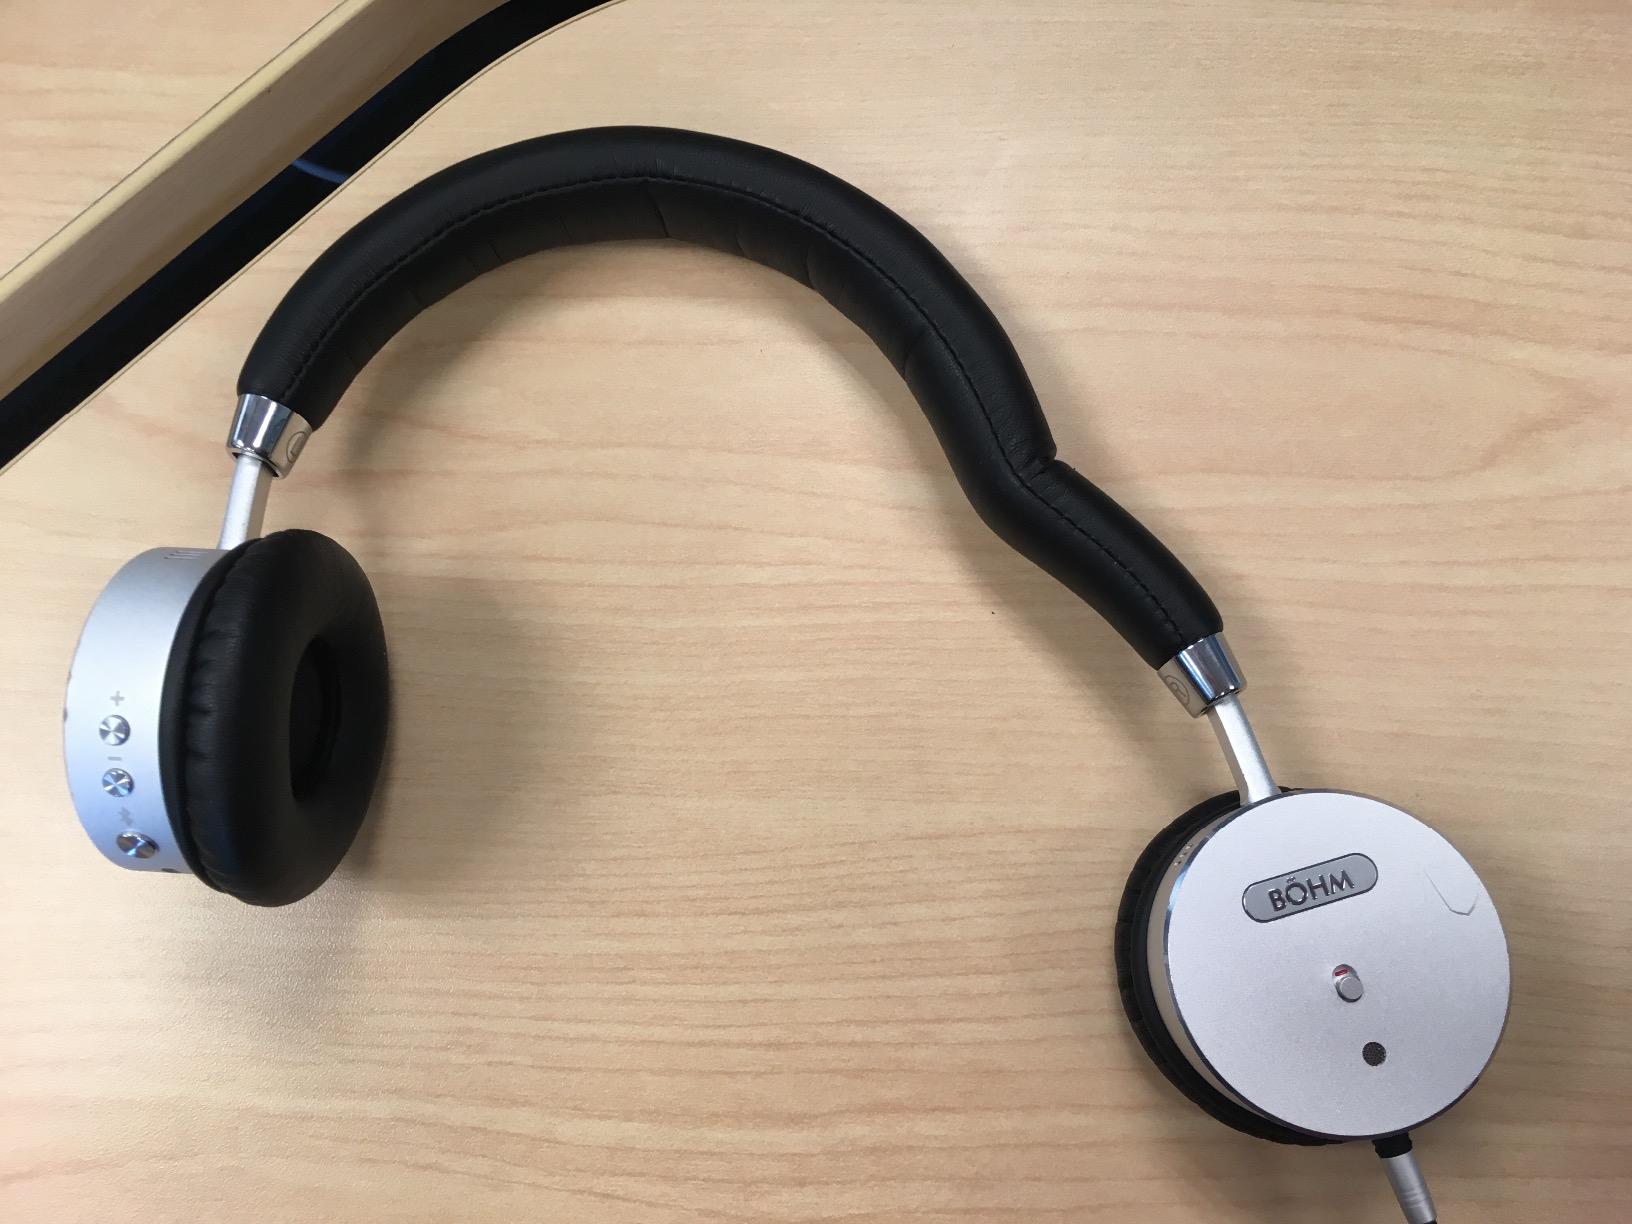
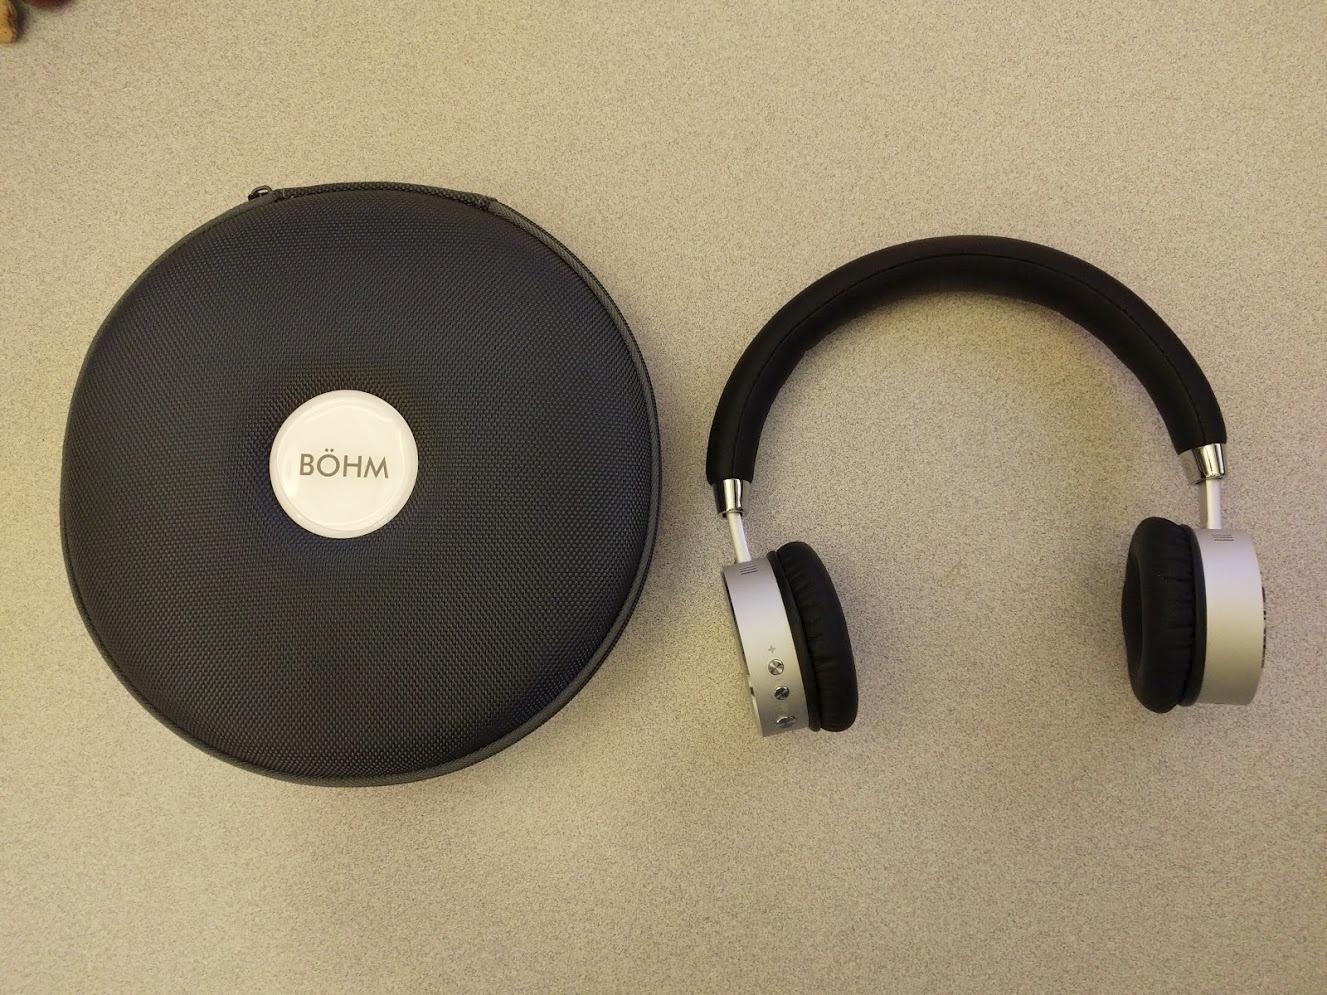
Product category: headphones
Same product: yes